Accokeek Creek Site

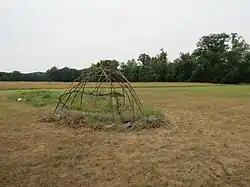

Accokeek Creek Site, also known as Moyaone, is an archaeological site in Prince George's County, Maryland, located along the Potomac River across from Mount Vernon in today's Piscataway Park, which was inhabited intermittently since 2000 BC. Accokeek Creek Site was declared a National Historic Landmark in 1964.